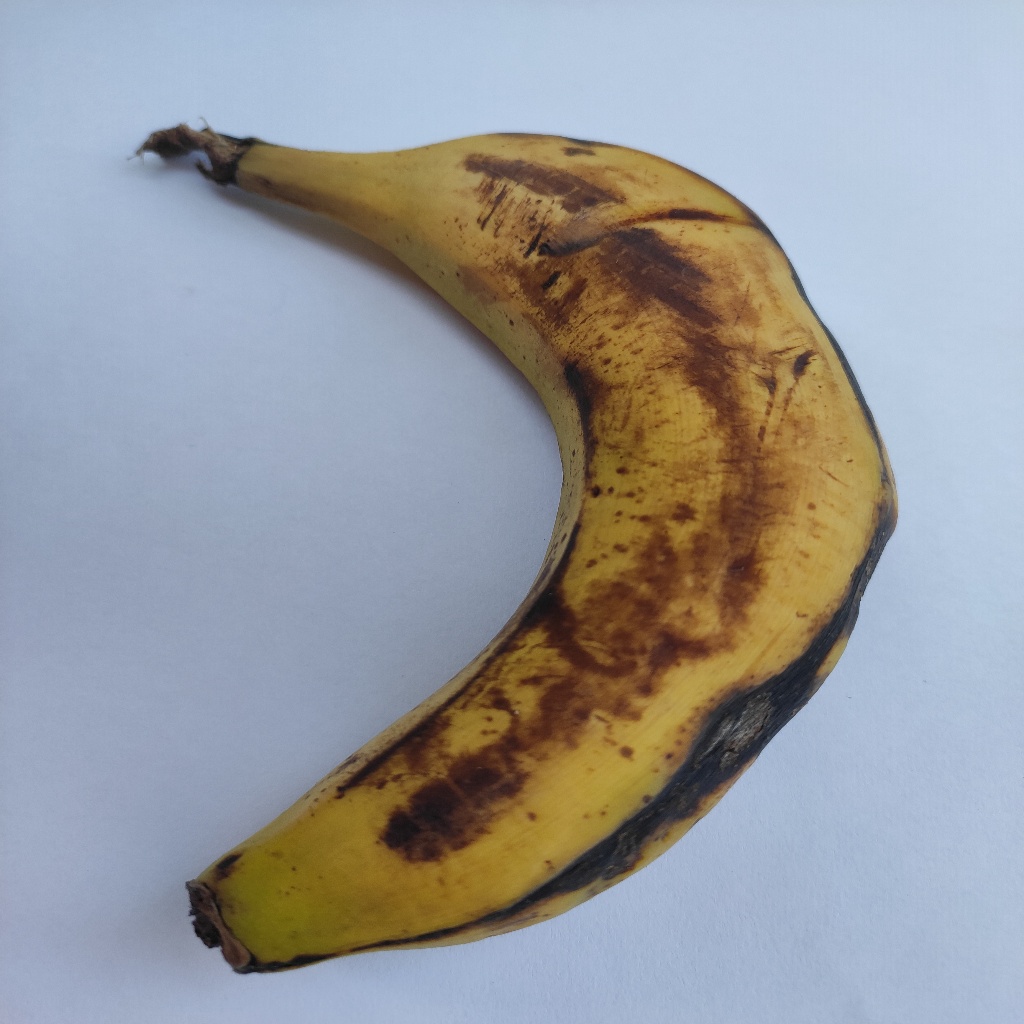
Crop: banana
Quality class: Defect